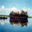
Label: ship